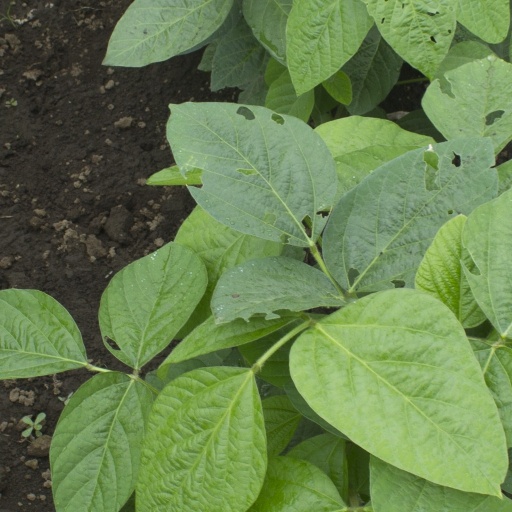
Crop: soybean